50 euro note

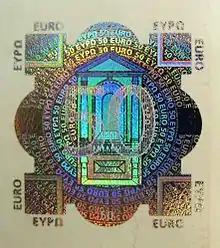
The hologram on the 50 euro note

The euro was founded on 1 January 1999, when it became the currency of over 300 million people in Europe. For the first three years of its existence it was an invisible currency, only used in accounting. Euro cash was not introduced until 1 January 2002, when it replaced the national banknotes and coins of the 12 countries in the eurozone, such as the Dutch guilder and the Portuguese escudo.